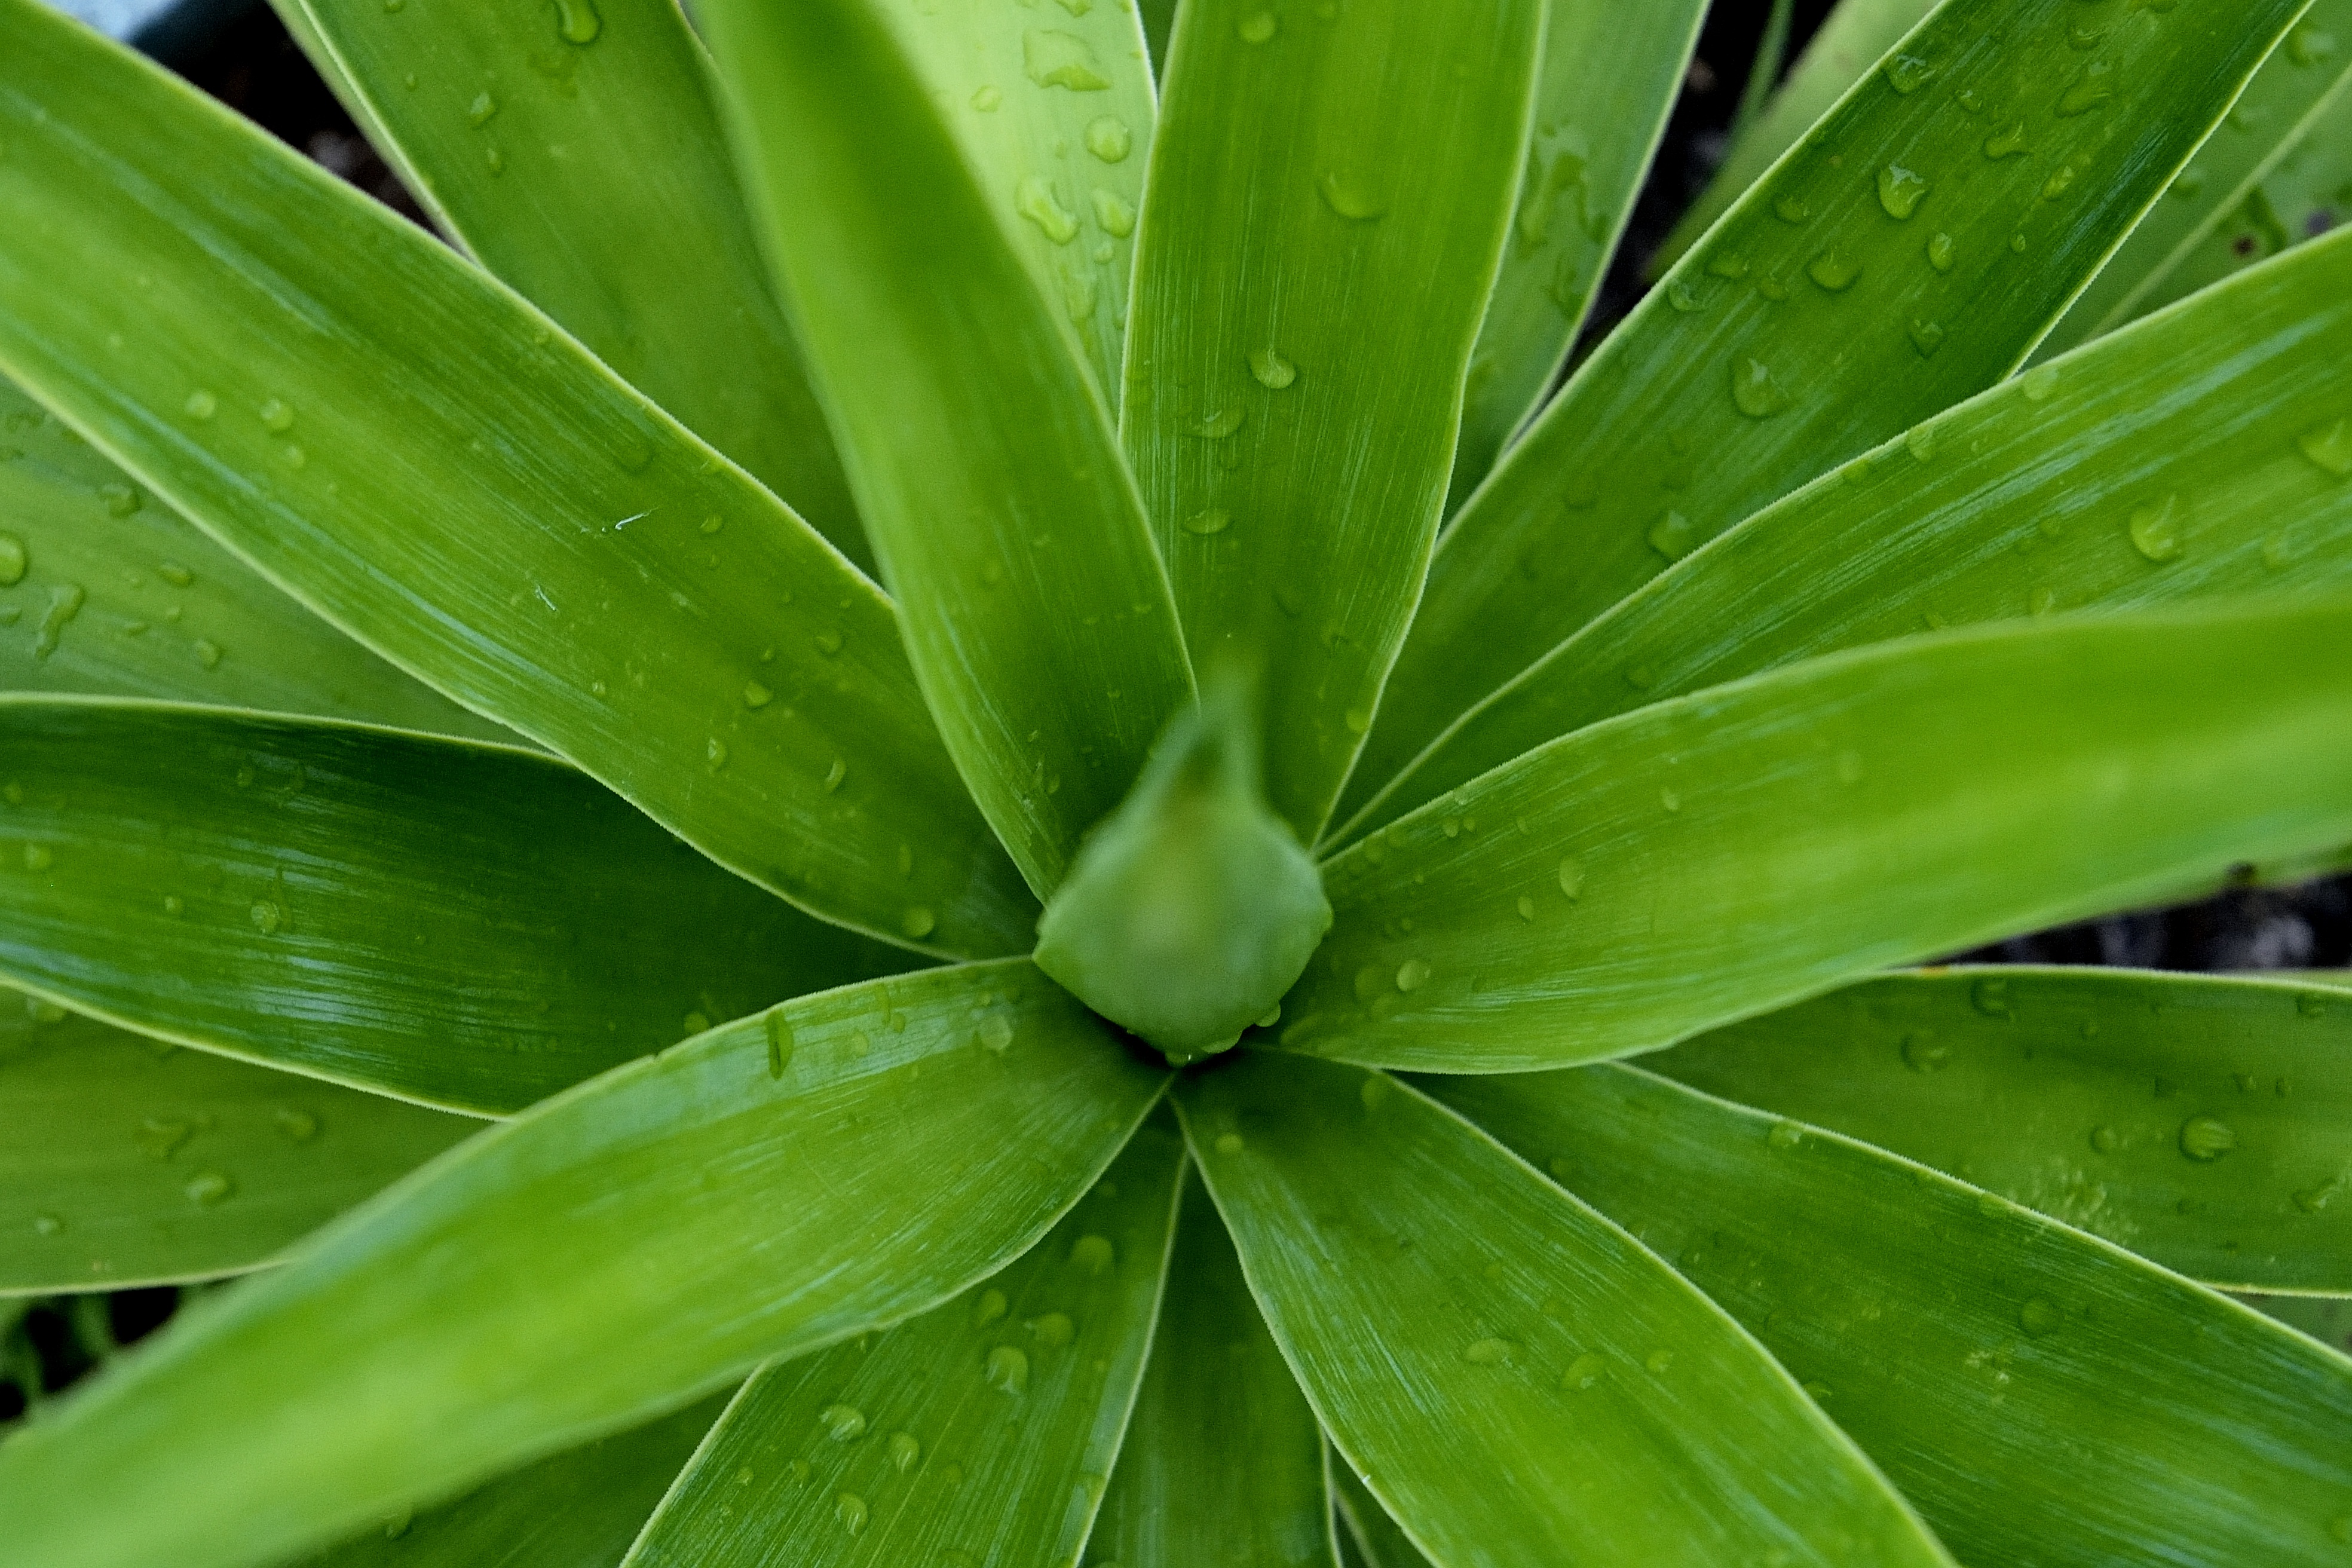
plant, leaf, flower, green, botany, flora, agave, flowering plant, plant stem, land plant, arecales